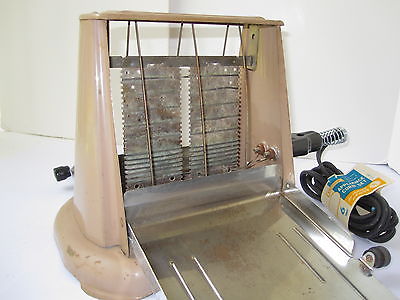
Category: toaster